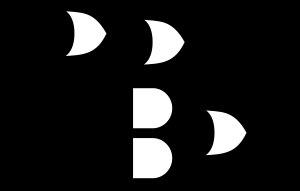
Un additionneur est un circuit logique permettant de réaliser une addition. Ce circuit est très présent dans les ordinateurs pour le calcul arithmétique mais également pour le calcul d'adresses, d'indice de tableau dans le processeur.